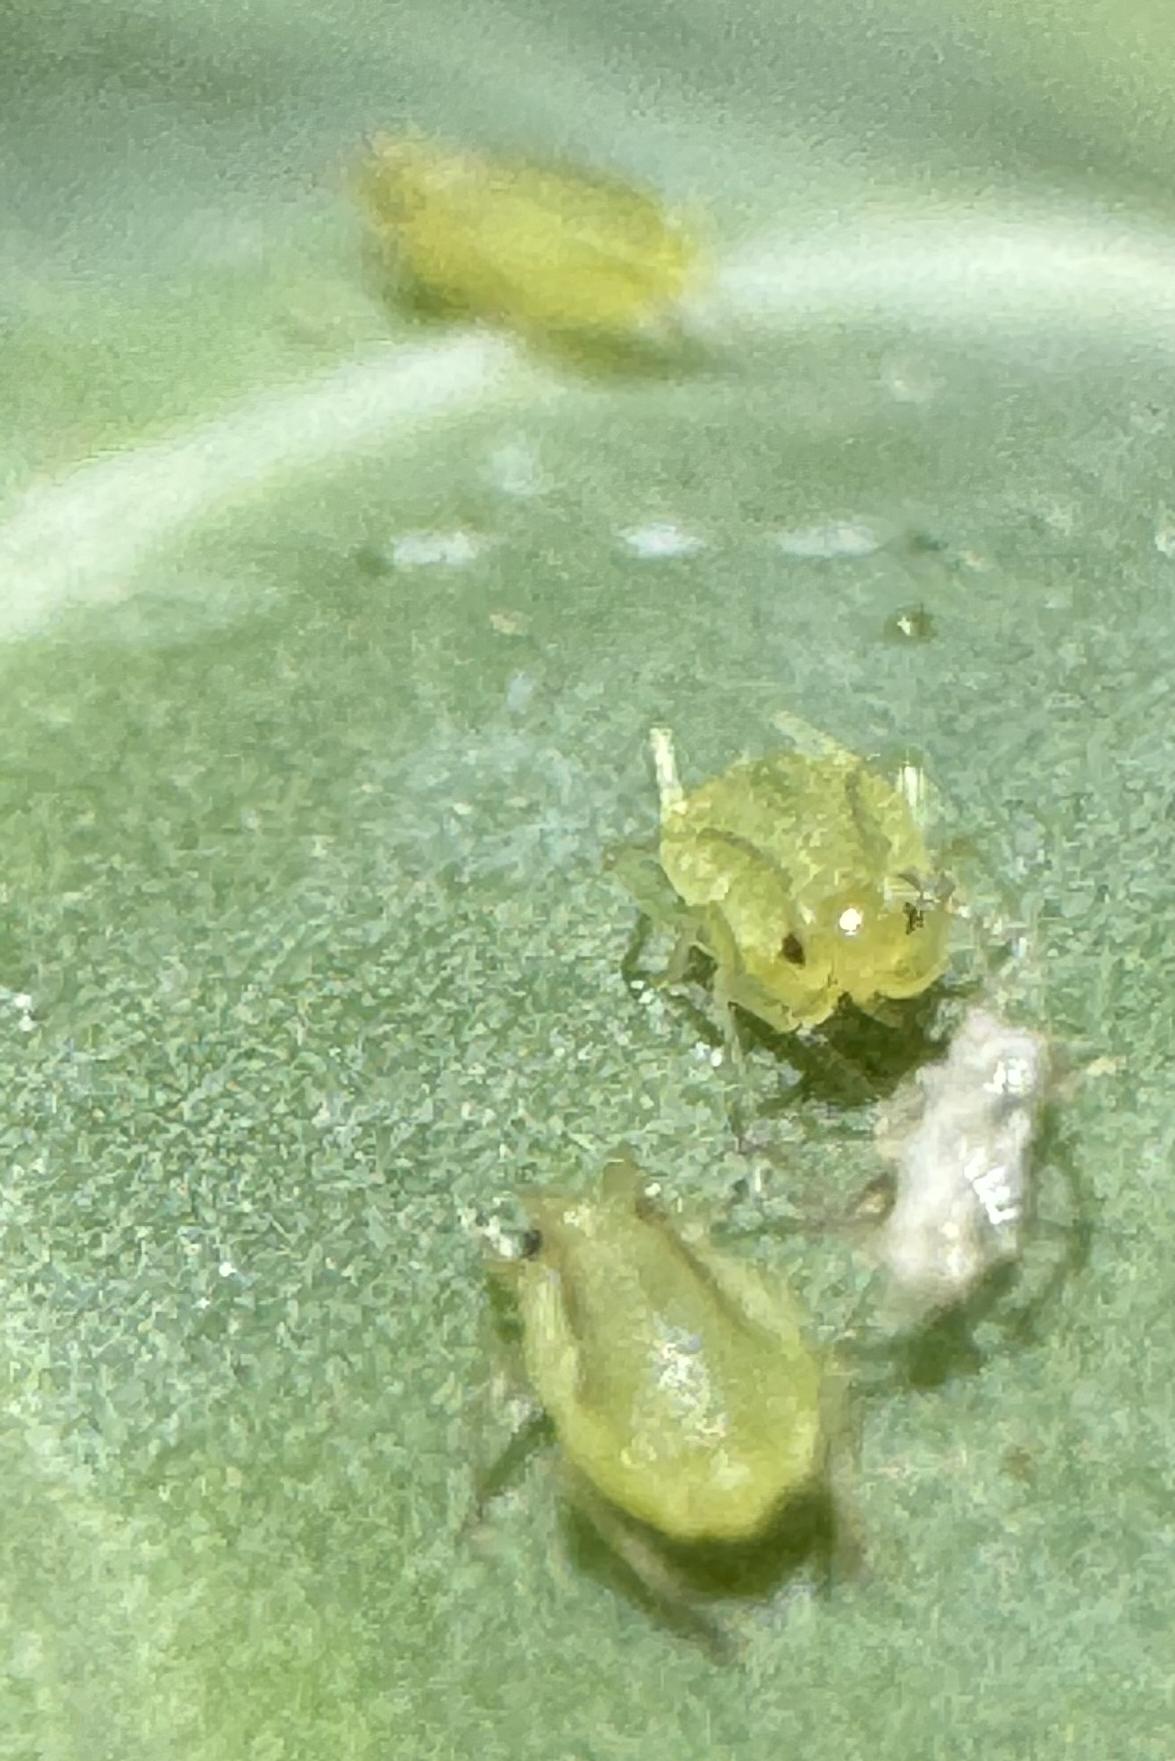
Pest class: turnip_aphid